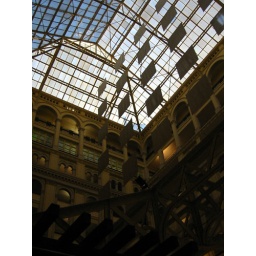
Looking towards the roof of the Old Post Office building in Washington, DC.